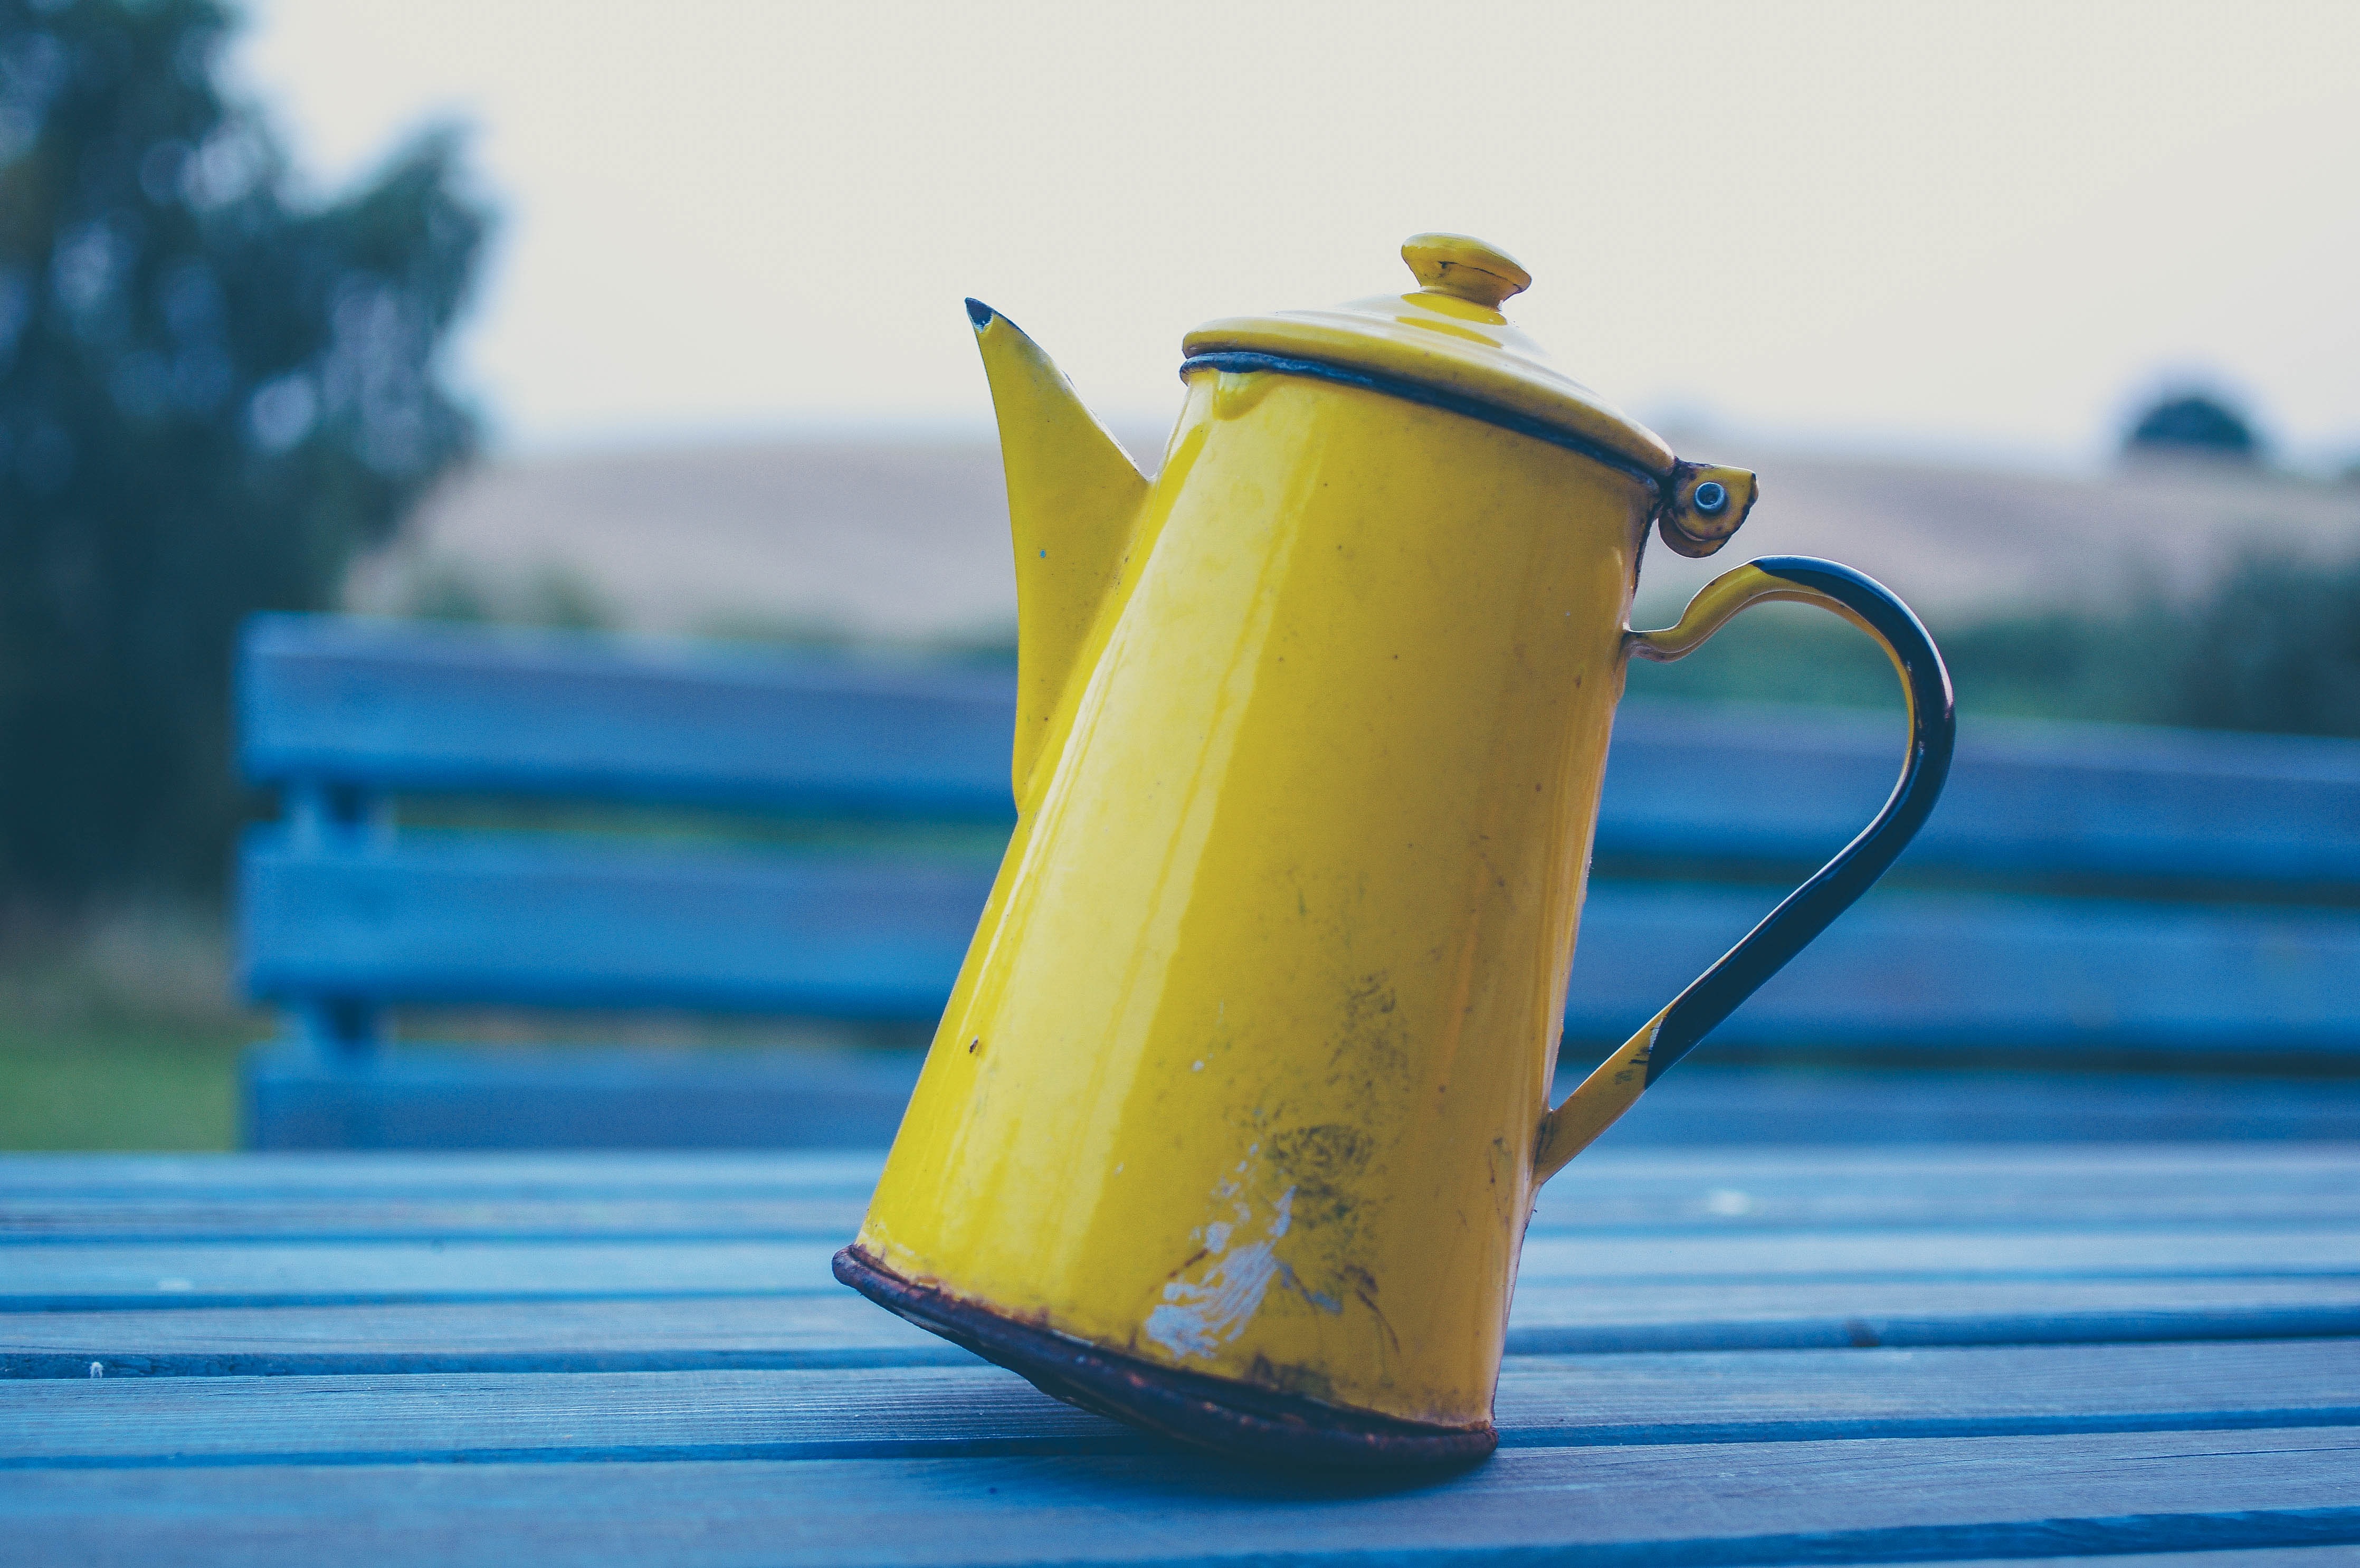
table, teapot, green, macro, drink, blue, yellow, wooden